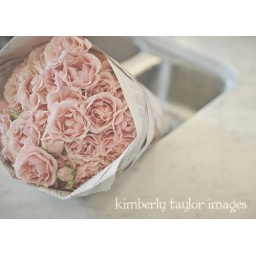
roses in the sink